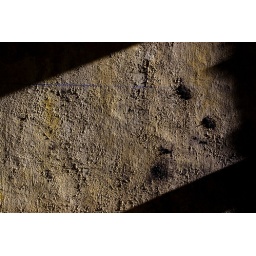
concrete wall casting shadows in andrew's barn